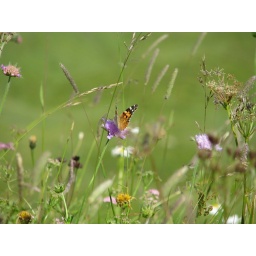
A butterfly captured in a field at around 1,900m above sea level, near the village of Malbun in Liechtenstein.